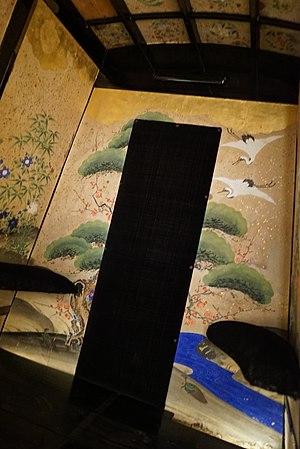
palanquin de mariage de dame à décor maki-e de la collection A. Gérard, restauration en 2018 par le soutient de la direction régionale des affaires culturelles du Grand-Est.
Le musée Saint-Remi de Reims est un musée français situé au nᵒ 53 rue Simon à Reims. Il s'agit de l'ancienne abbaye Saint-Remi ou ancien Hôtel-Dieu.
Un palanquin est une sorte de chaise, ou de litière, portée par des hommes ou par des animaux et dont les personnes importantes se servent, dans une grande partie de l'Asie, pour se faire transporter d’un lieu à un autre. Présent en Inde et en Chine depuis quelque deux mille ans, le palanquin se rencontre également au Japon, en Corée et au Ghana. À la différence de la chaise à porteurs européenne, le palanquin est parfois porté par un grand nombre de porteurs, marquant ainsi le statut de son occupant.